Blue-water navy

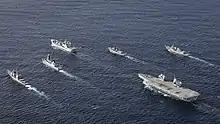
Aircraft carrier and her Carrier Strike Group during Exercise Westlant 19

The Soviet Navy maintained naval forces able to rival those of the United States; however, following the end of the Cold War and dissolution of the Soviet Union in 1991, the Russian Navy experienced a severe decline due to lack of funding. By the late 1990s, there was little tangible evidence of Russian blue-water capability. It was not until 2007, under President Vladimir Putin, that "naval ambition broadened in scope and aimed at re-creating a large blue-water navy". Today, the Russian Navy is considered to be a rank 3 "multi-regional power projection navy" by Todd and Lindberg's classification system. The Russian Navy has also been described as a blue-water navy by British naval historian Professor Geoffrey Till.